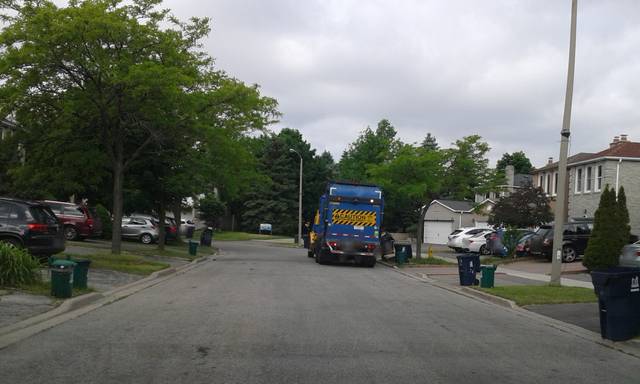
Region: Canada
Coordinates: 43.812, -79.262